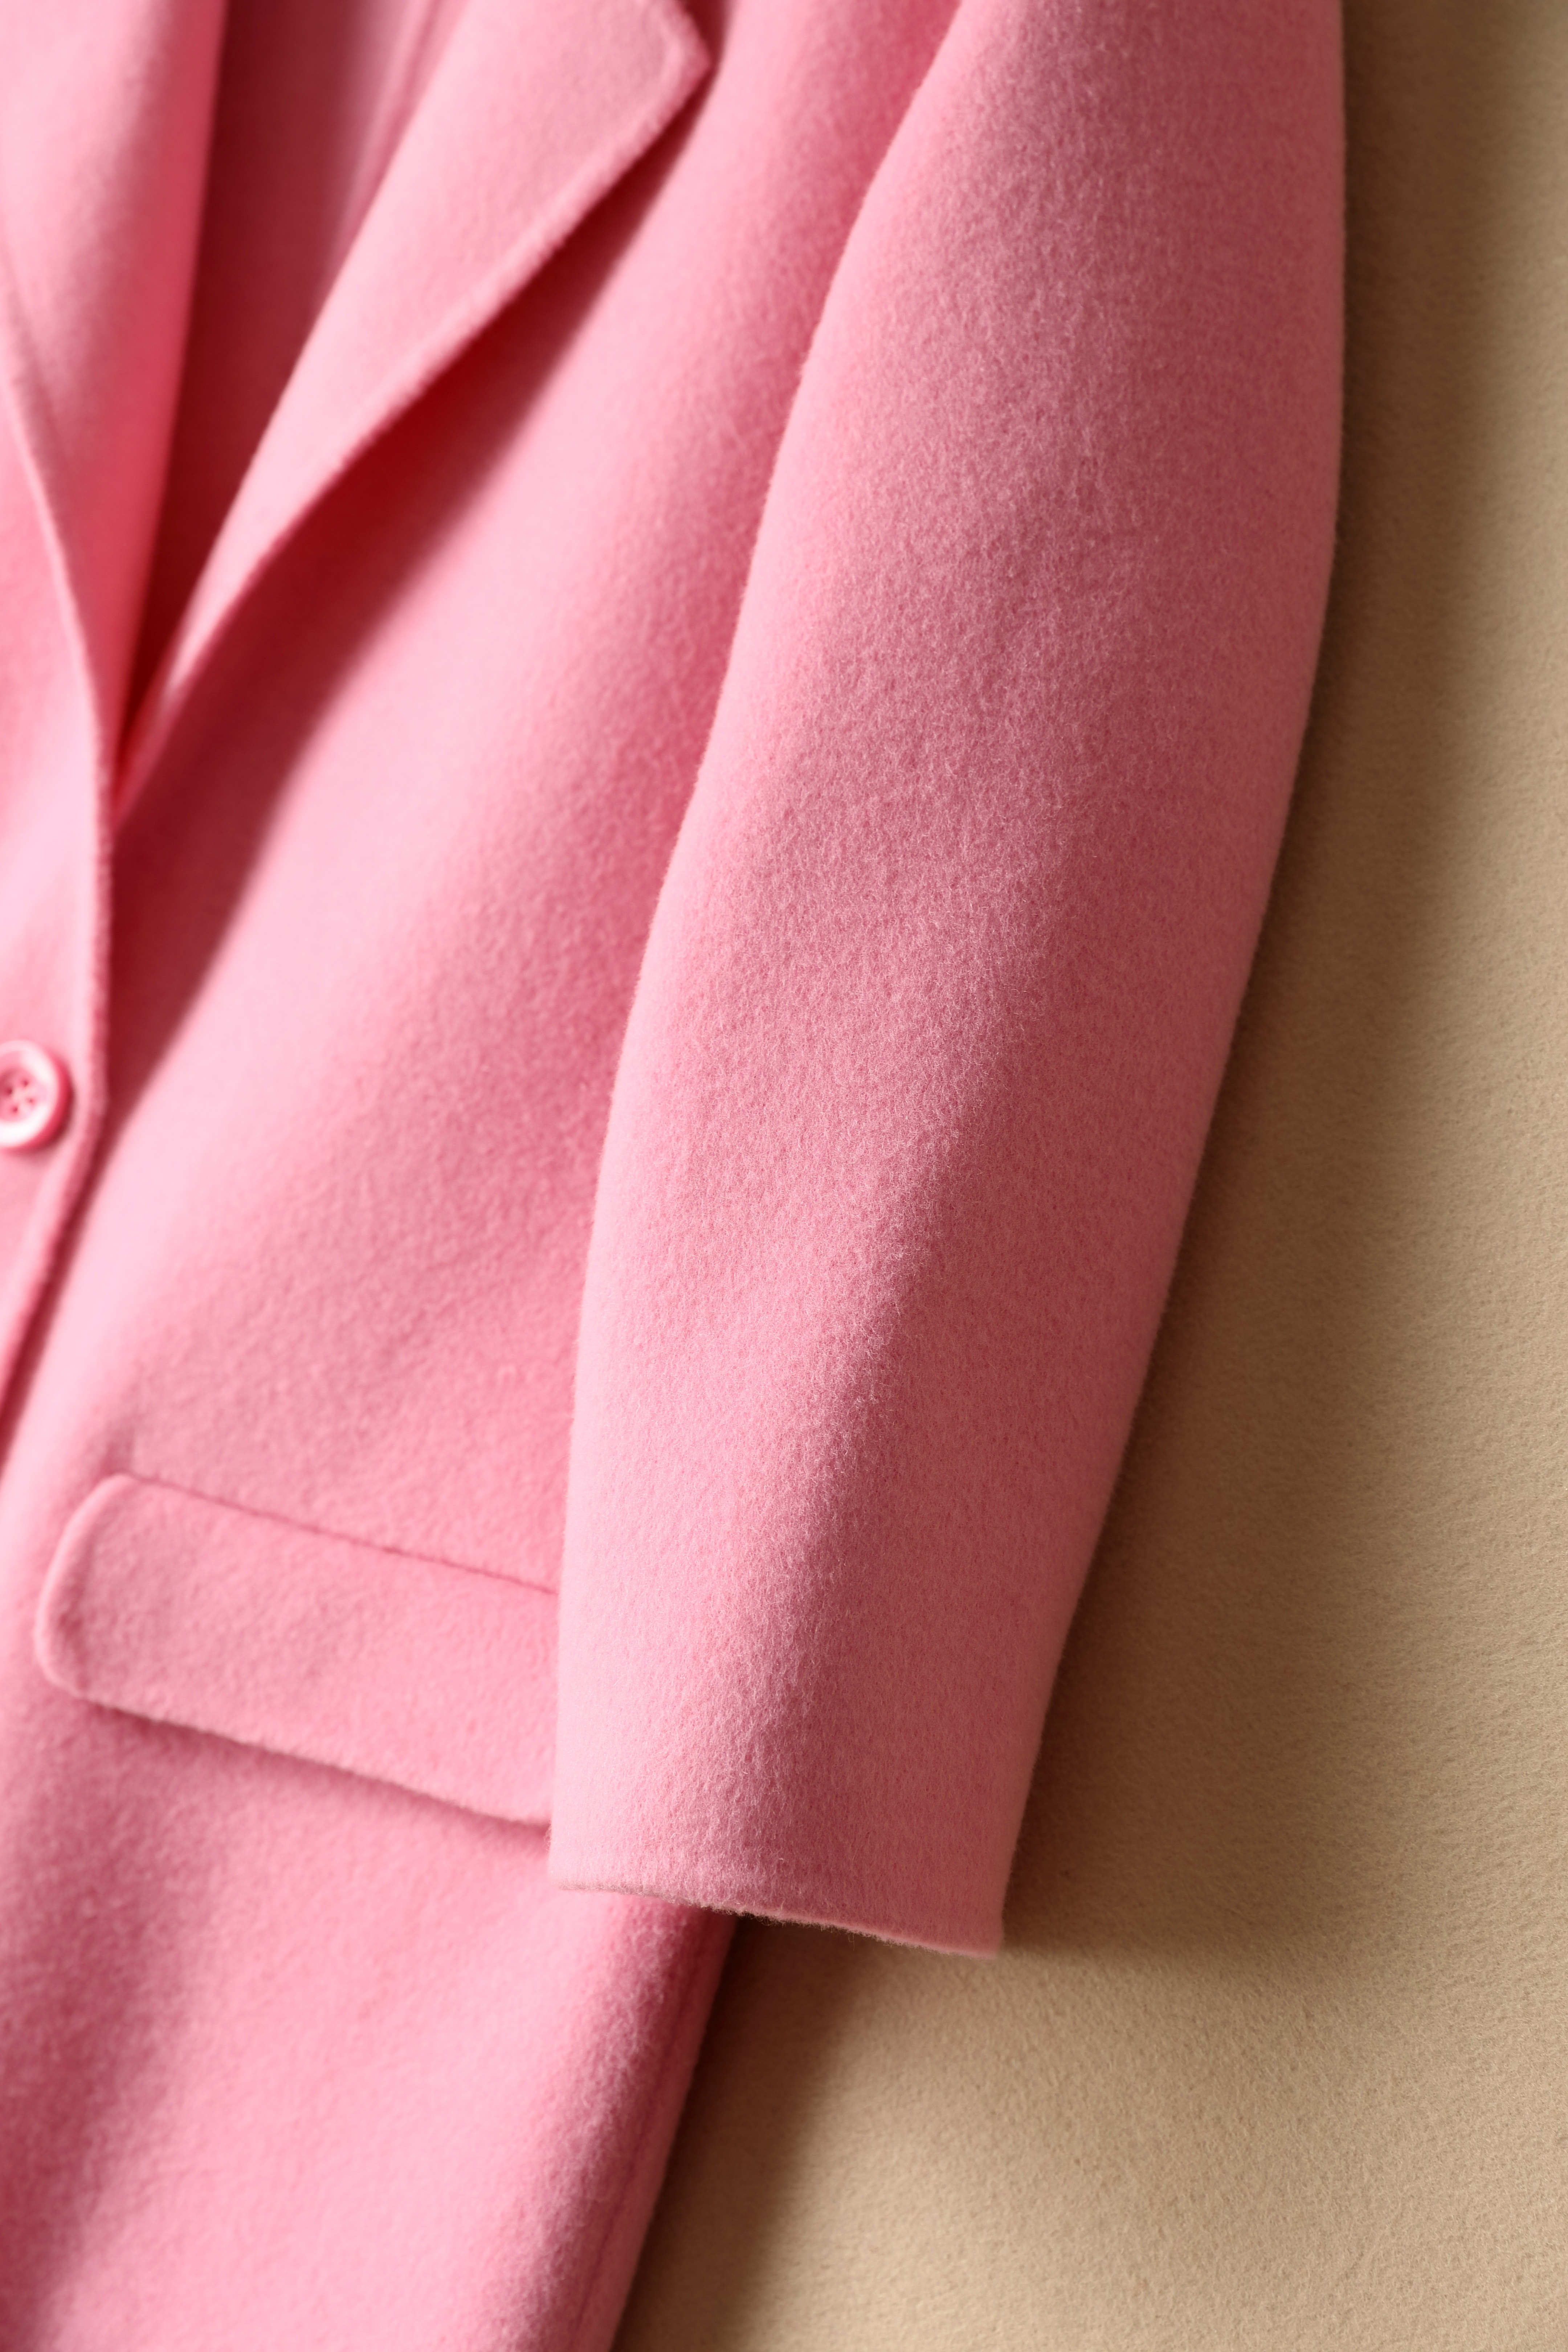
petal, pattern, coat, fashion, clothing, pink, arm, material, close up, human body, textile, figure, magenta, wear, loading, sleeve